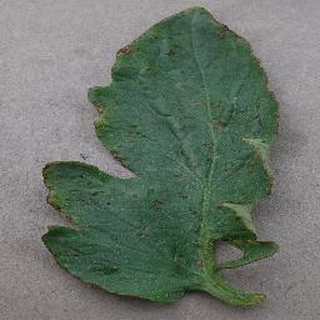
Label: tomato_bacterial_spot